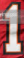
Number: 1